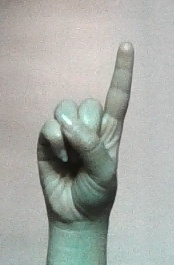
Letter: bb